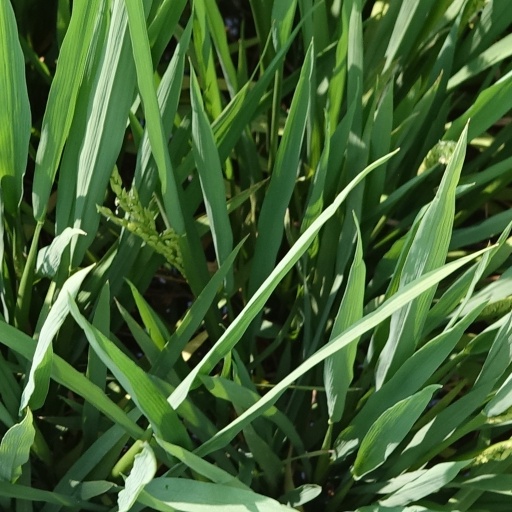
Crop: rice